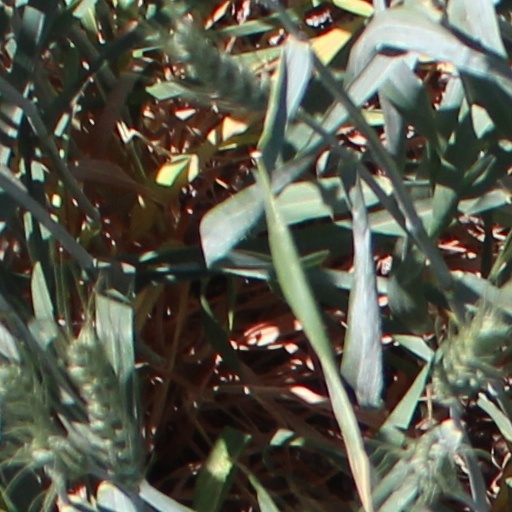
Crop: wheat